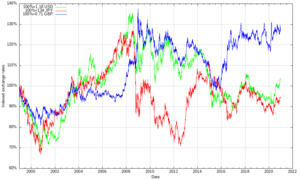
Flydende valutakurs
Euroens vekselkurs i forhold til Amerikanske Dollars, Japanske Yen og Britiske Pund.
Flydende valutaers værdi afgøres udelukkende af de internationale valutamarkeder i modsætning til fastkurspolitik. Euroen, dollar og yen er alle flydende valutaer, modsat den danske krone, der forsøger at variere blot +/- 2,25% i forhold til euroen i henhold til ERM2. Den danske krone flyder dermed sammen med Euroen.